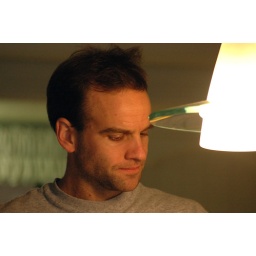
These hanging lamps created some nice diffused light around the kitchen counter.